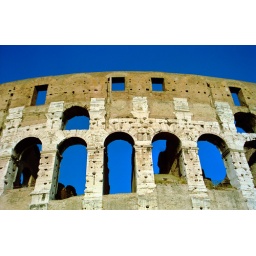
All the layers of building and rebuilding of this great edifice are on display in this photo.